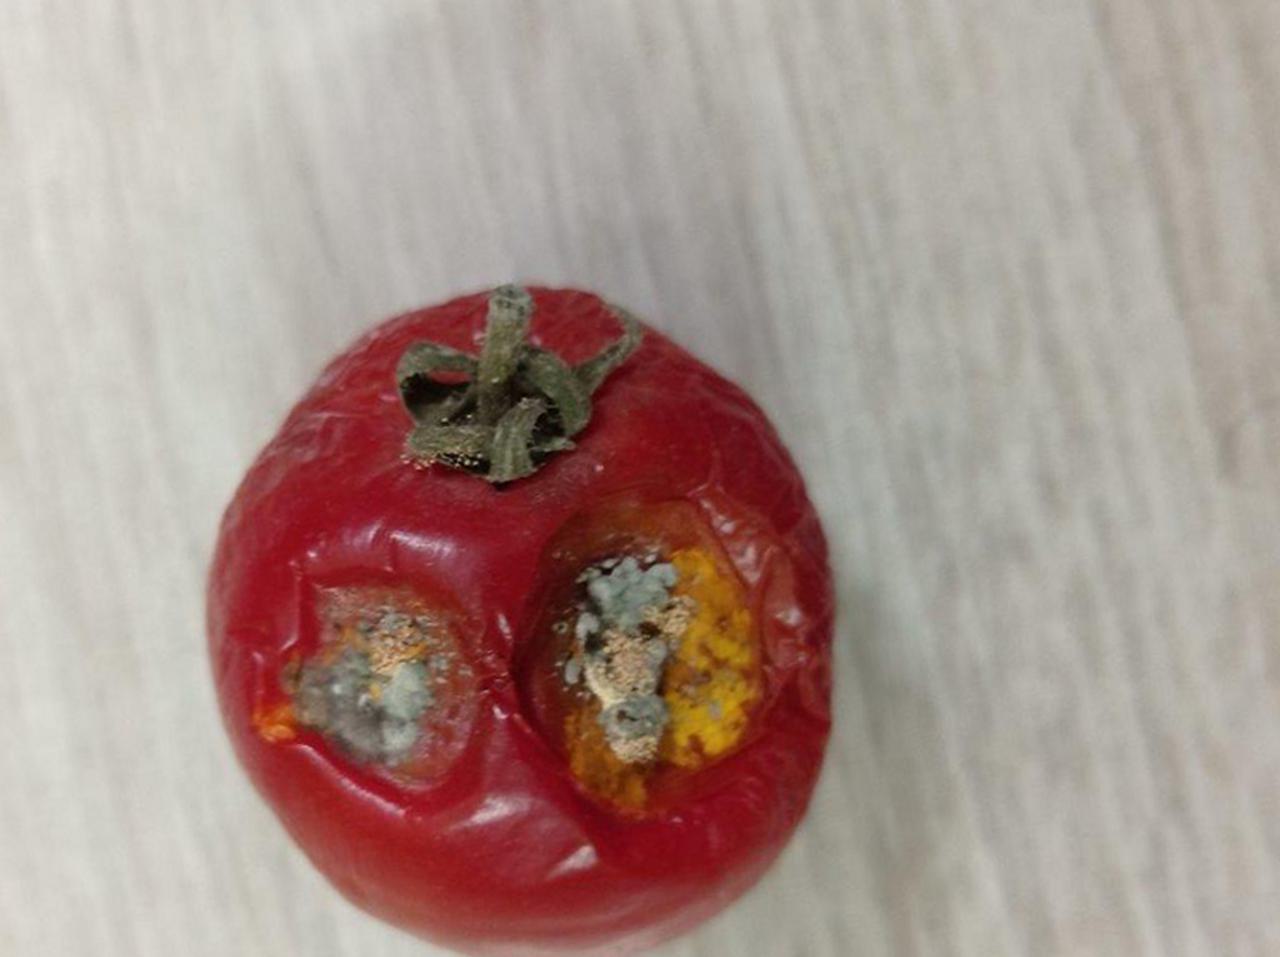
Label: Rotten